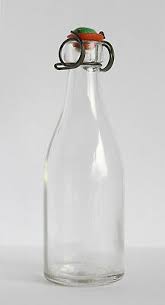
Label: glass